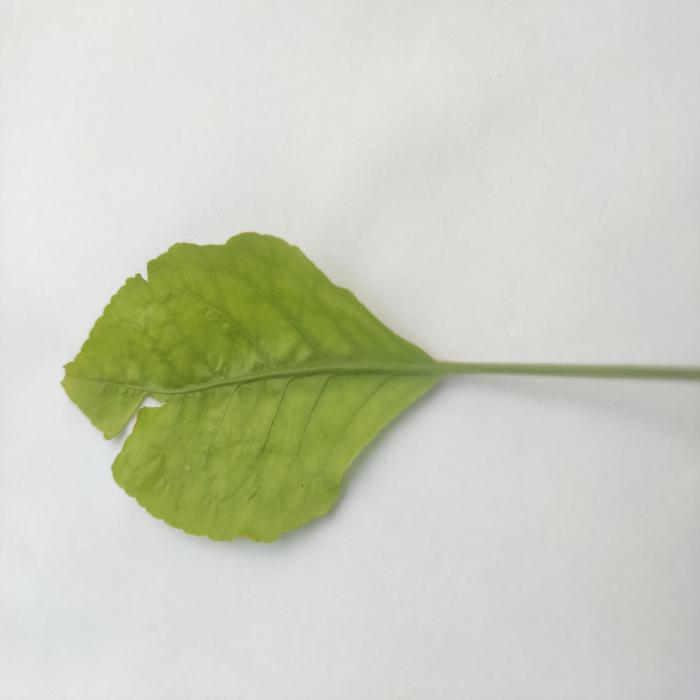
Crop: Aegle Marmelos
Leaf condition: Cercospora_Leaf